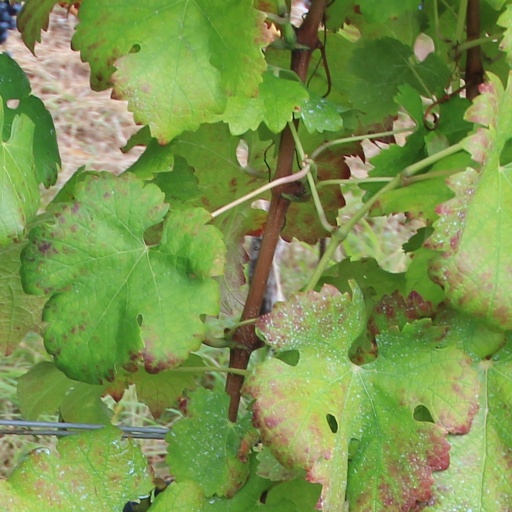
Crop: grape